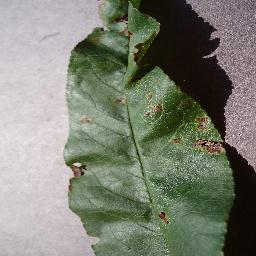
Label: Peach___Bacterial_spot